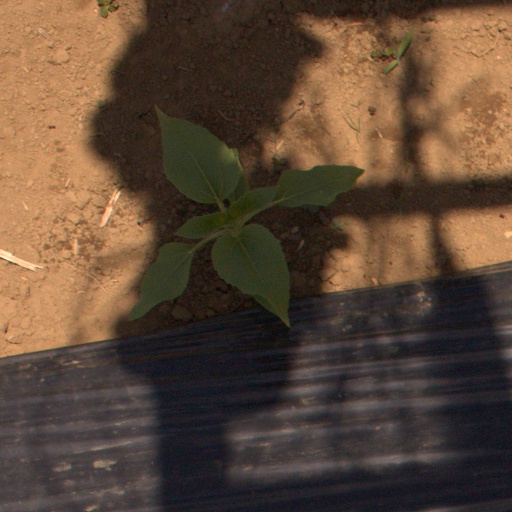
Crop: Jerusalem artichoke